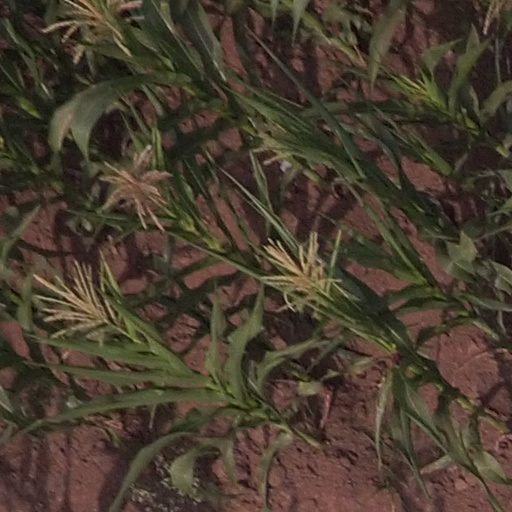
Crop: maize; corn